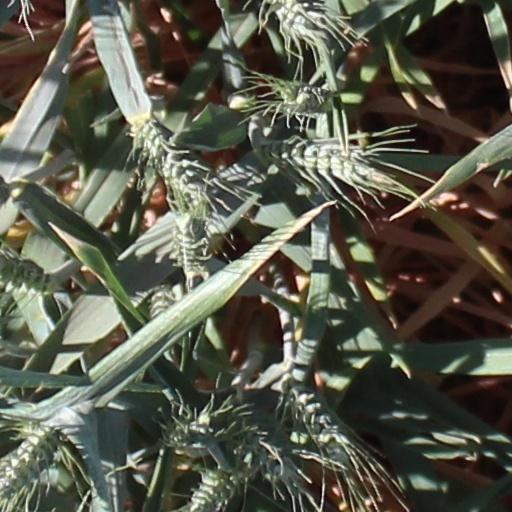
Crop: wheat